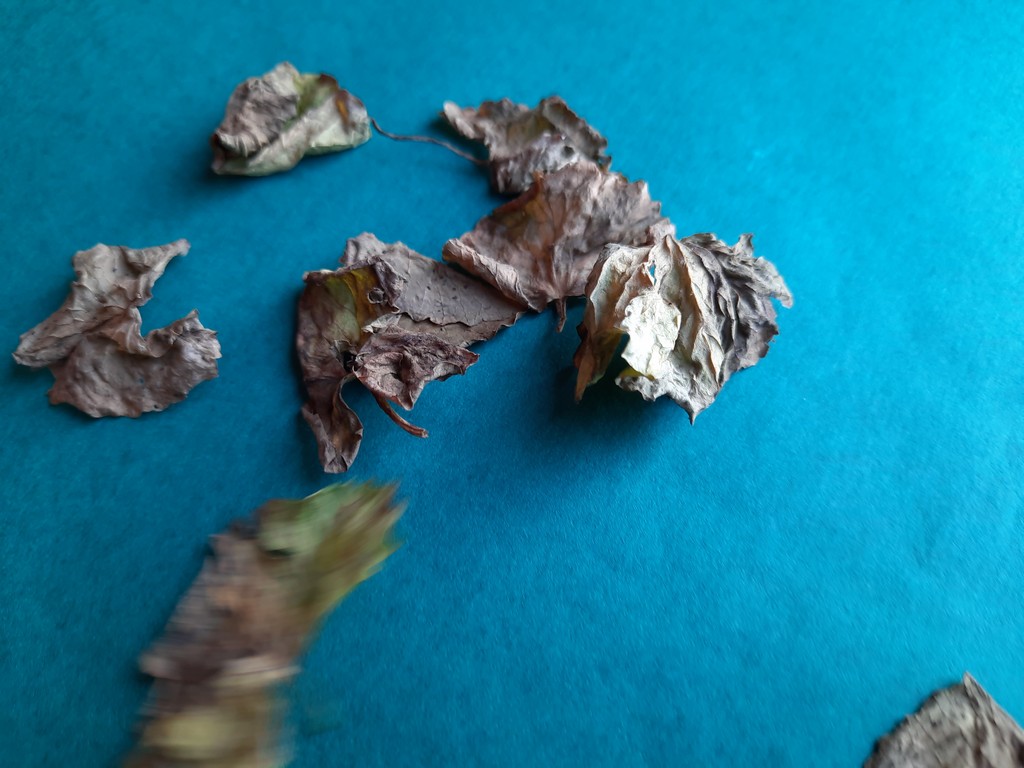
Label: Dried